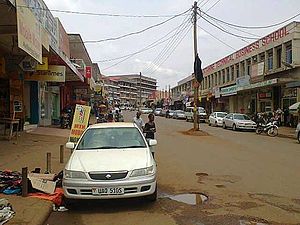
Masaka
Masaka by
Masaka er en by i den sydvestlige del af Uganda, med et indbyggertal på cirka 72.000. Byen ligger tæt ved Victoriasøen og cirka 140 kilometer fra hovedstaden Kampala